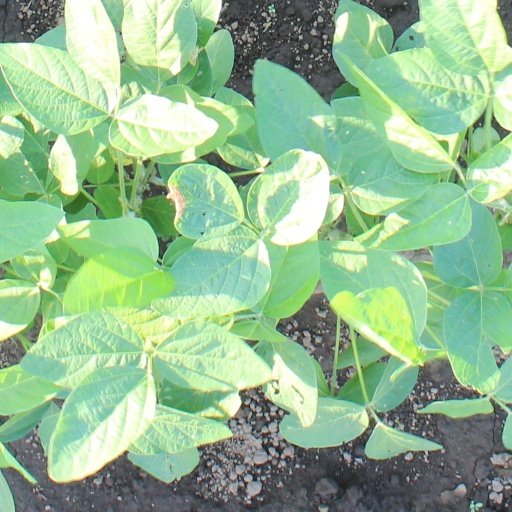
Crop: soybean